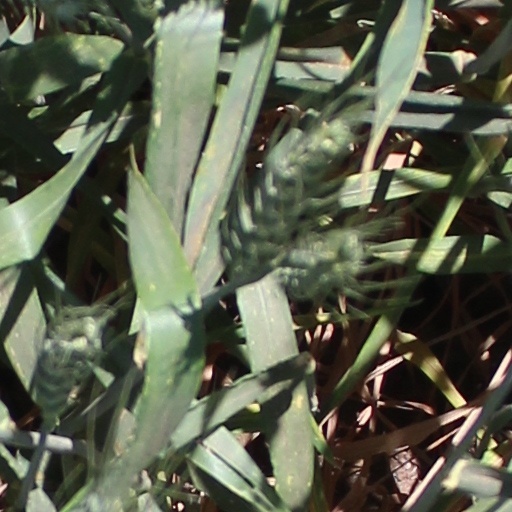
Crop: wheat